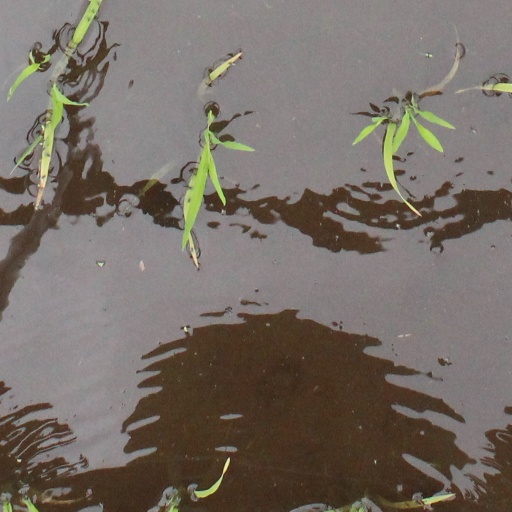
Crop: rice